Lawrence Park Historic District

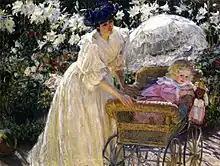
"Roses and Lilies" by Mary Fairchild MacMonnies Low

Will Low's second wife, Mary MacMonnies Low, was also a prominent figure in the art world. Following a divorce from her first husband, Scottish-American sculptor Frederick MacMonnies, Mary married Will Low, who had been an admirer of hers for some time. She moved from Paris to America with her daughters in 1910, and lived at 25 Prescott Avenue with her new husband for the rest of her life. In her youth, she studied at the St. Louis School of Fine Arts, eventually being awarded a three-year scholarship at the Academie Julian. In 1901, she was elected president of the American Woman's Art Association. While married to her first husband Frederick MacMonnies, she lived in a home at Giverny, often remembered as the grounds of impressionist artist Claude Monet. The home was known for its landscaping and workshops. The home's aesthetics influenced many of her impressionist paintings from this era of her life. In 1902, she was awarded the Julia Shaw prize from the Society of American Artists. Four years later in 1906, she became an Associate of the National Academy of Design.